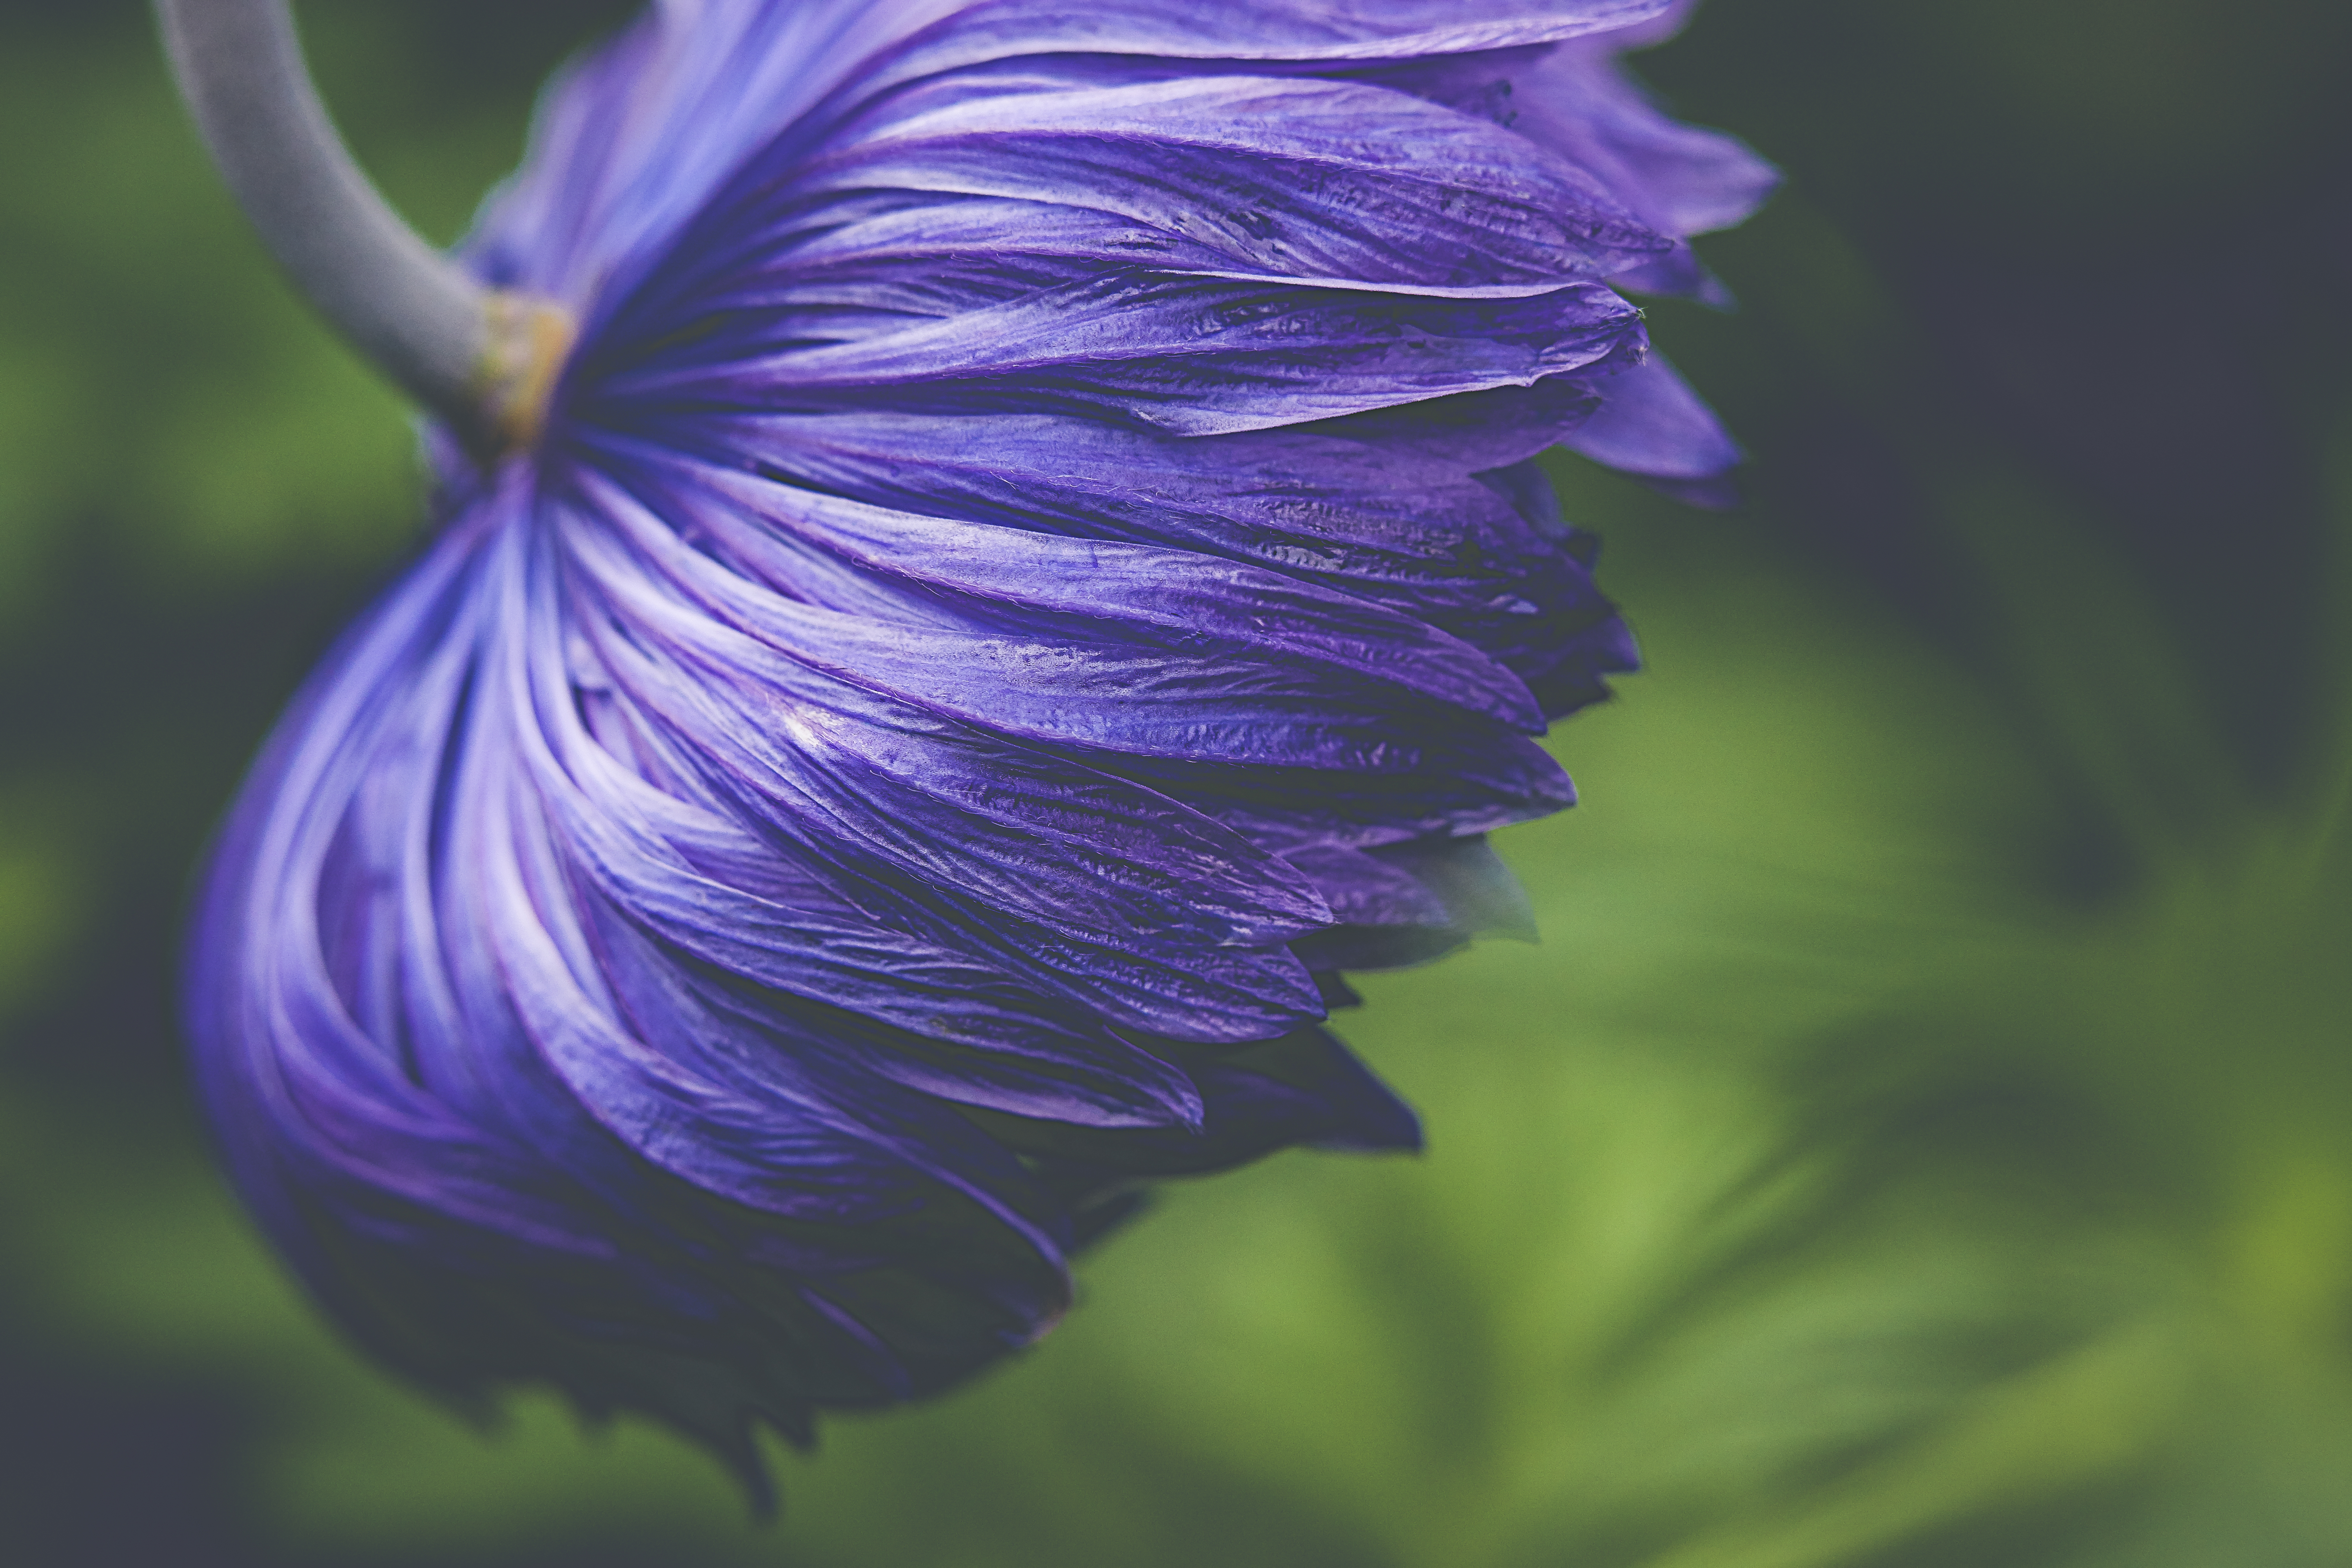
flower, plant, petal, purple, violet, herbaceous plant, flowering plant, electric blue, feather, annual plant, close up, macro photography, magenta, plant stem, wildflower, tree, violet family, Pedicel, malvales, morning glory, solanales, iris, gentian family, bellflower family